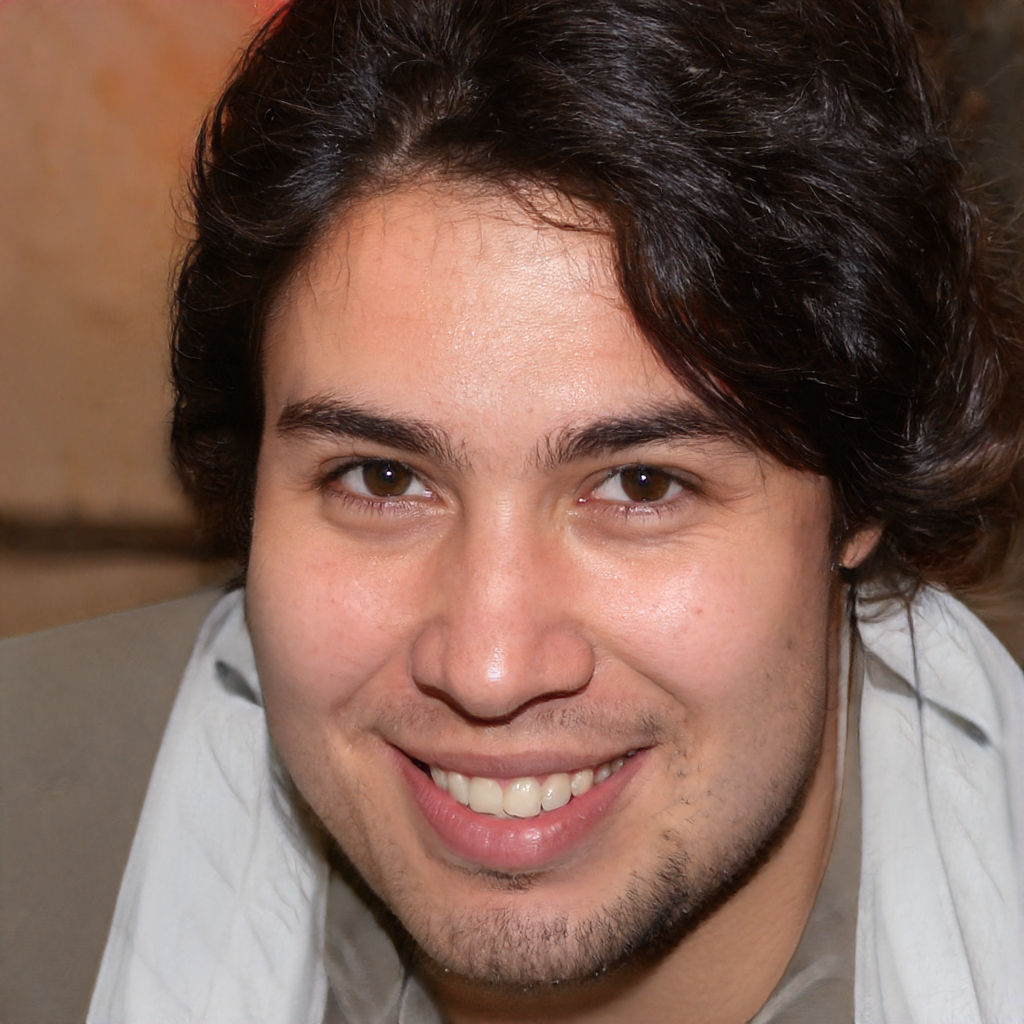
Gender: Male